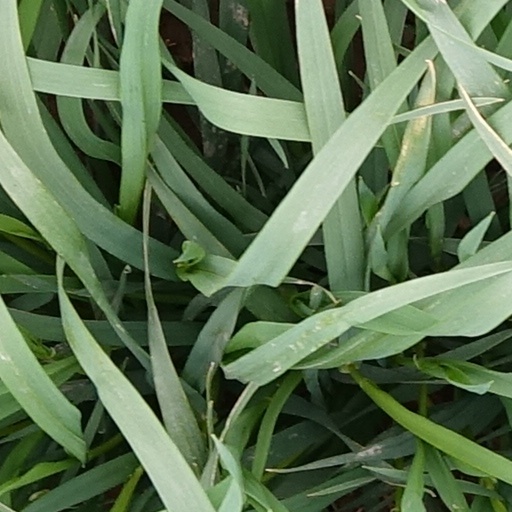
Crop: wheat